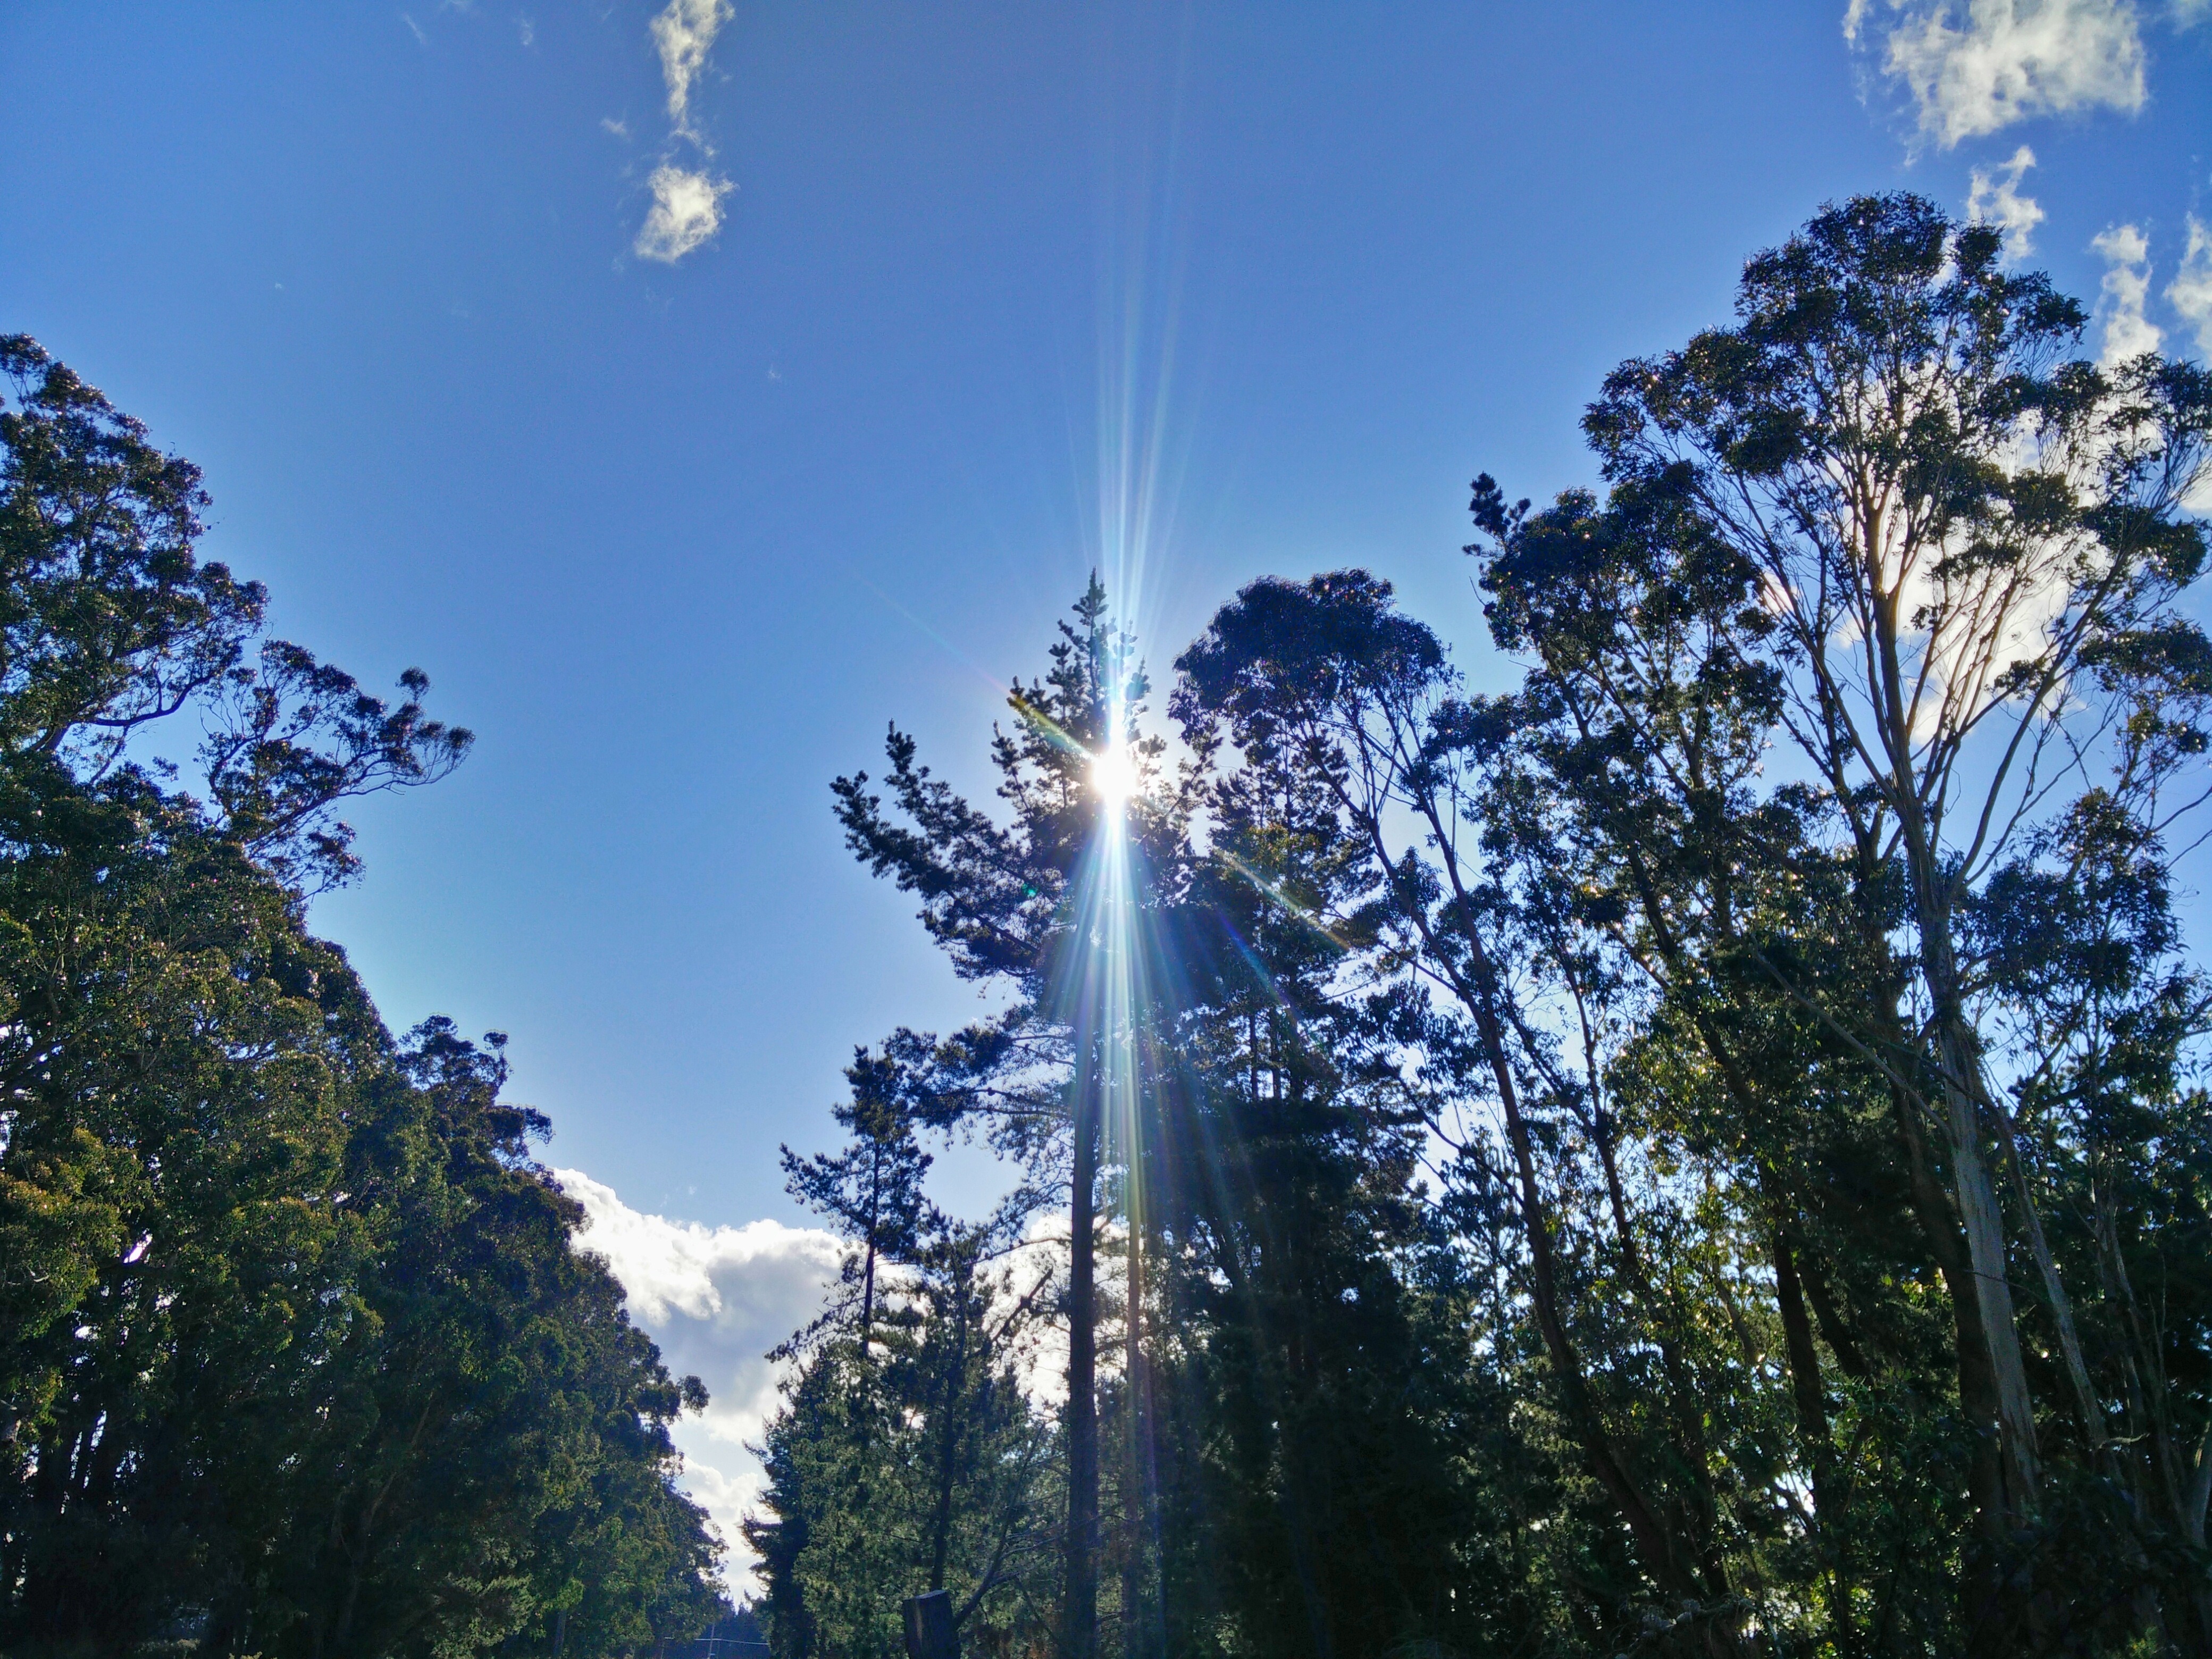
tree, nature, forest, branch, mountain, cloud, plant, sky, sunlight, leaf, flower, woody plant